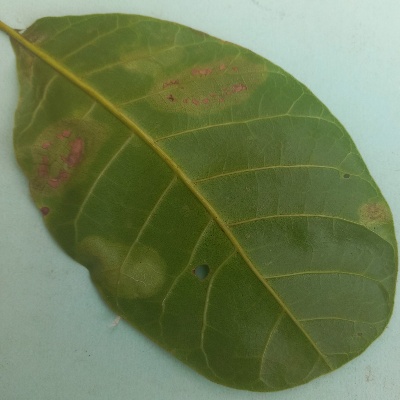
Crop: Cashew
Condition: anthracnose